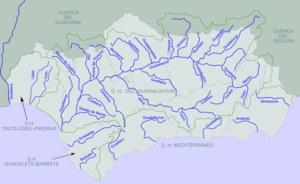
La province de Jaén est l'une des huit provinces de la communauté autonome d'Andalousie, dans le sud de l'Espagne. Sa capitale est la ville de Jaén.